Jan Brueghel the Elder

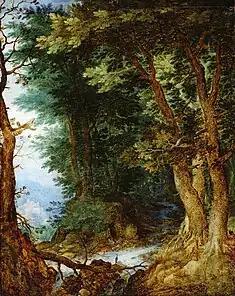
"Forest landscape"

Brueghel's obsession with classifying the world was completely in line with the encyclopedic tastes of the court in Brussels as is demonstrated by their large art collection of predominantly Flemish paintings, menagerie of exotic species and extensive library.